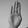
ASL letter: B